French colonization of the Americas

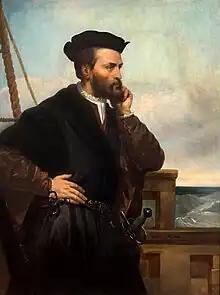
Portrait of Jacques Cartier by Théophile Hamel, arr. 1844

In 1534, Francis I of France sent Jacques Cartier on the first of three voyages to explore the coast of Newfoundland and the St. Lawrence River. He founded New France by planting a cross on the shore of the Gaspé Peninsula. The French subsequently tried to establish several colonies throughout North America that failed, due to weather, disease, or conflict with other European powers. Cartier attempted to create the first permanent European settlement in North America at Cap-Rouge (Quebec City) in 1541 with 400 settlers but the settlement was abandoned the next year after bad weather and attacks from Native Americans in the area. A small group of French troops were left on Parris Island, South Carolina in 1562 to build Charlesfort, but left after a year when they were not resupplied by France. Fort Caroline established in present-day Jacksonville, Florida, in 1564, lasted only a year before being destroyed by the Spanish from St. Augustine. An attempt to settle convicts on Sable Island off Nova Scotia in 1598 failed after a short time. In 1599, a sixteen-person trading post was established in Tadoussac (in present-day Quebec), of which only five men survived the first winter. In 1604 Pierre Du Gua de Monts and Samuel de Champlain founded a short-lived French colony, the first in Acadia, on Saint Croix Island, presently part of the state of Maine, which was much plagued by illness, perhaps scurvy. The following year the settlement was moved to Port Royal, located in present-day Nova Scotia.